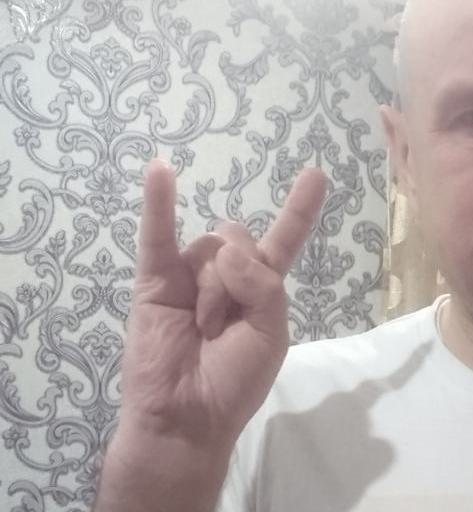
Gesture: rock